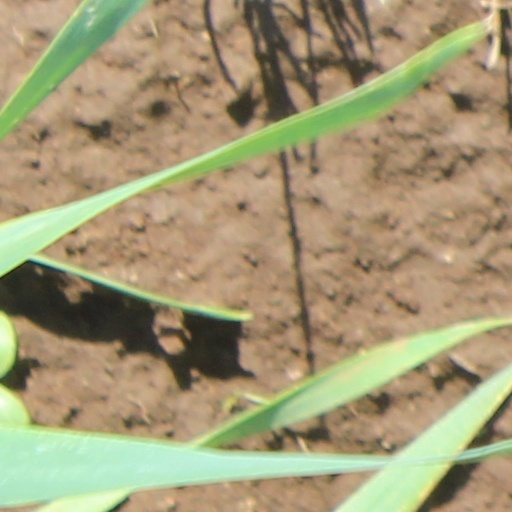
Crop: wheat